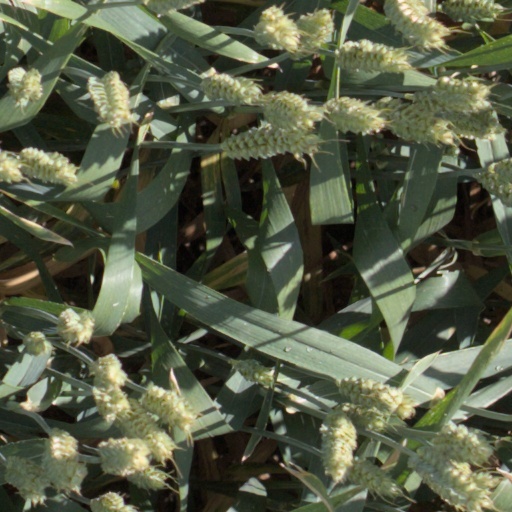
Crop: wheat